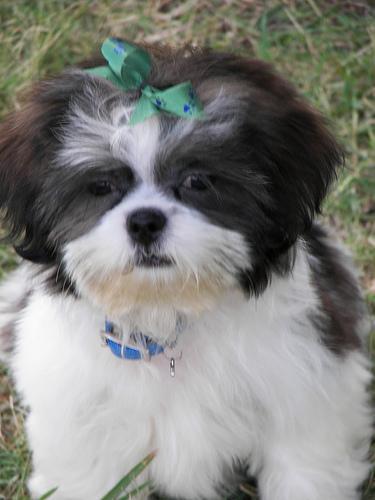
Shih-Tzu